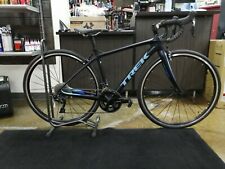
Vehicle type: Bikes